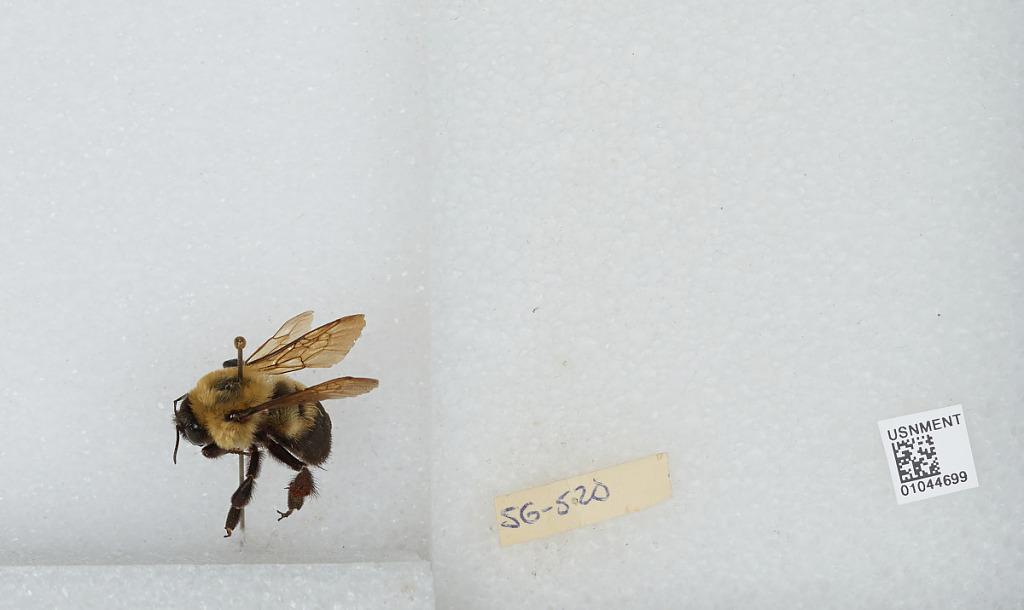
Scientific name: Bombus sp.